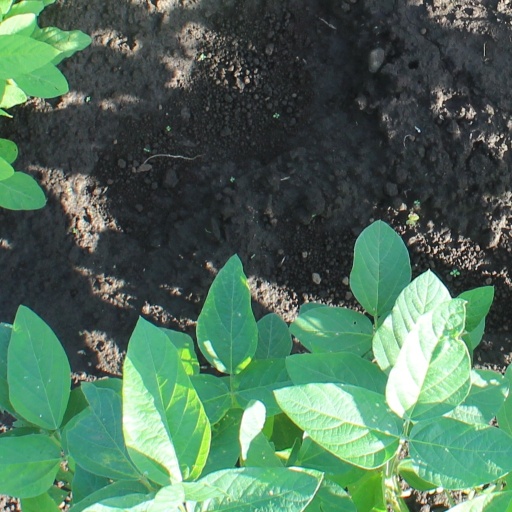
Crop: soybean